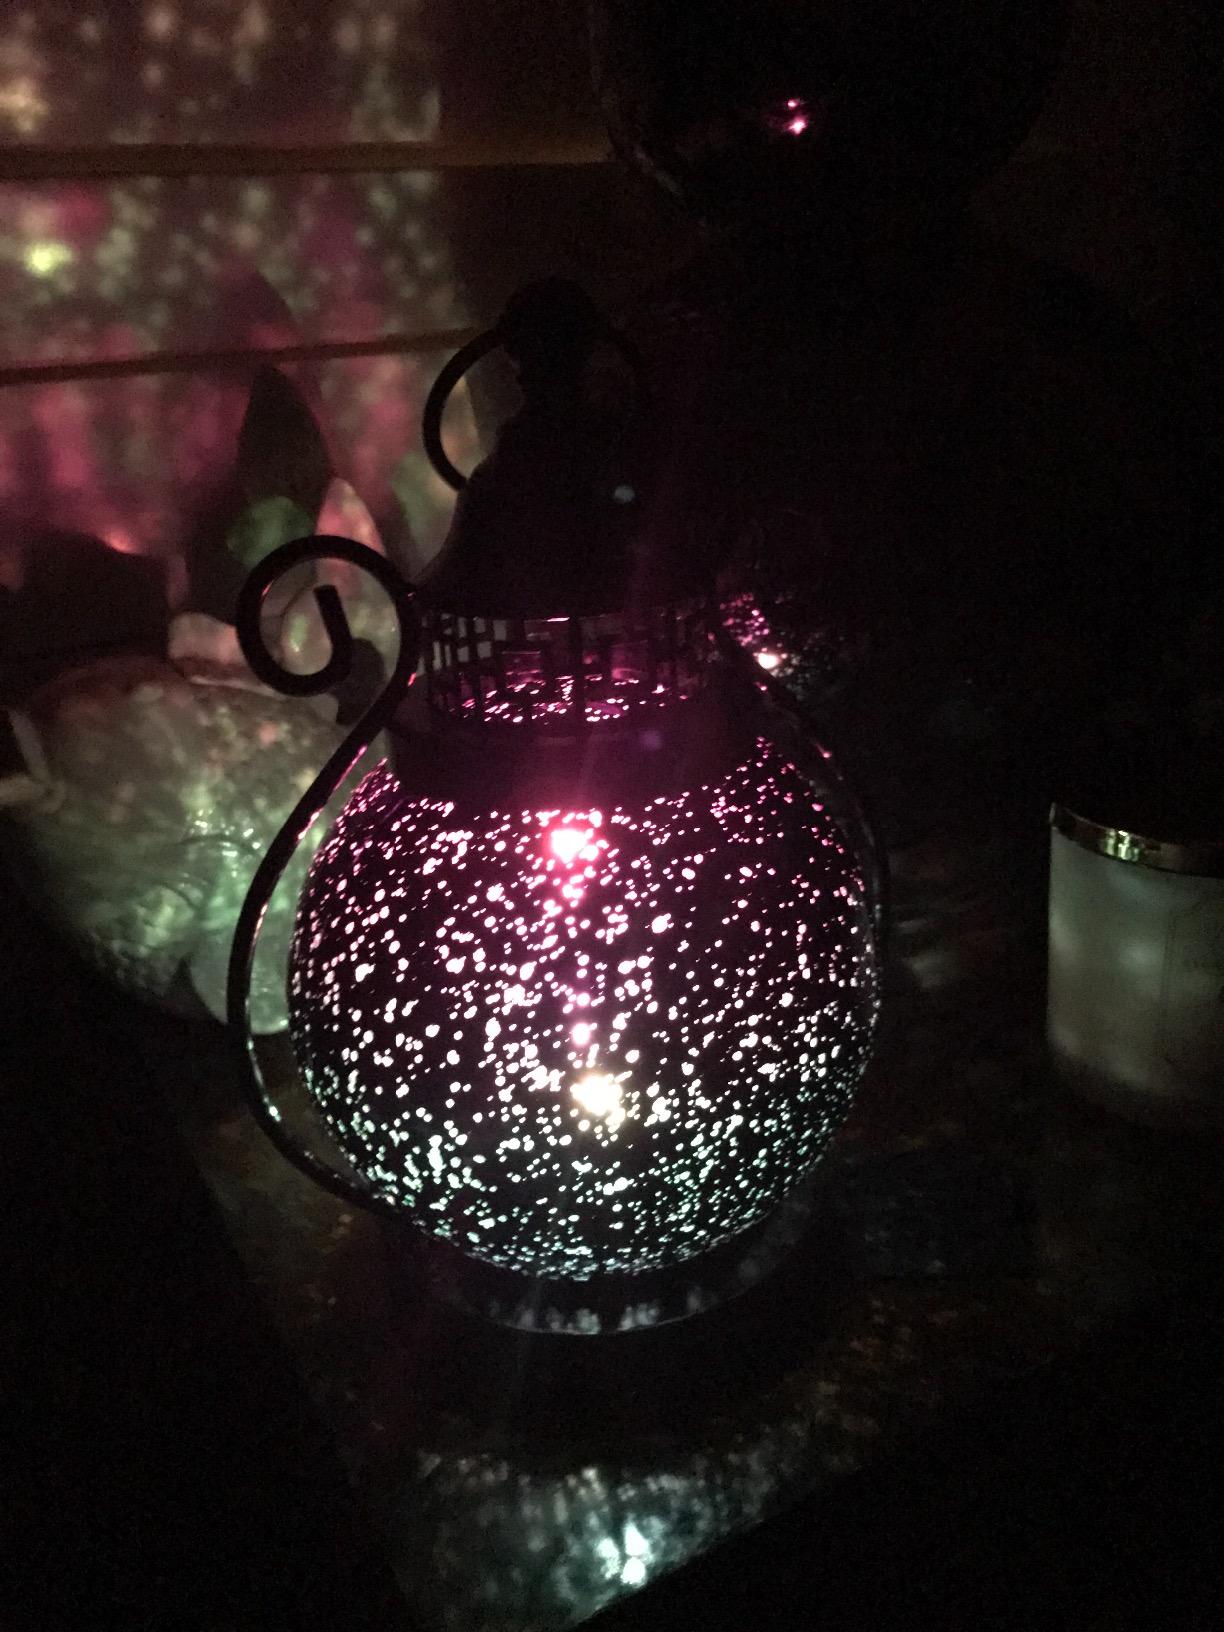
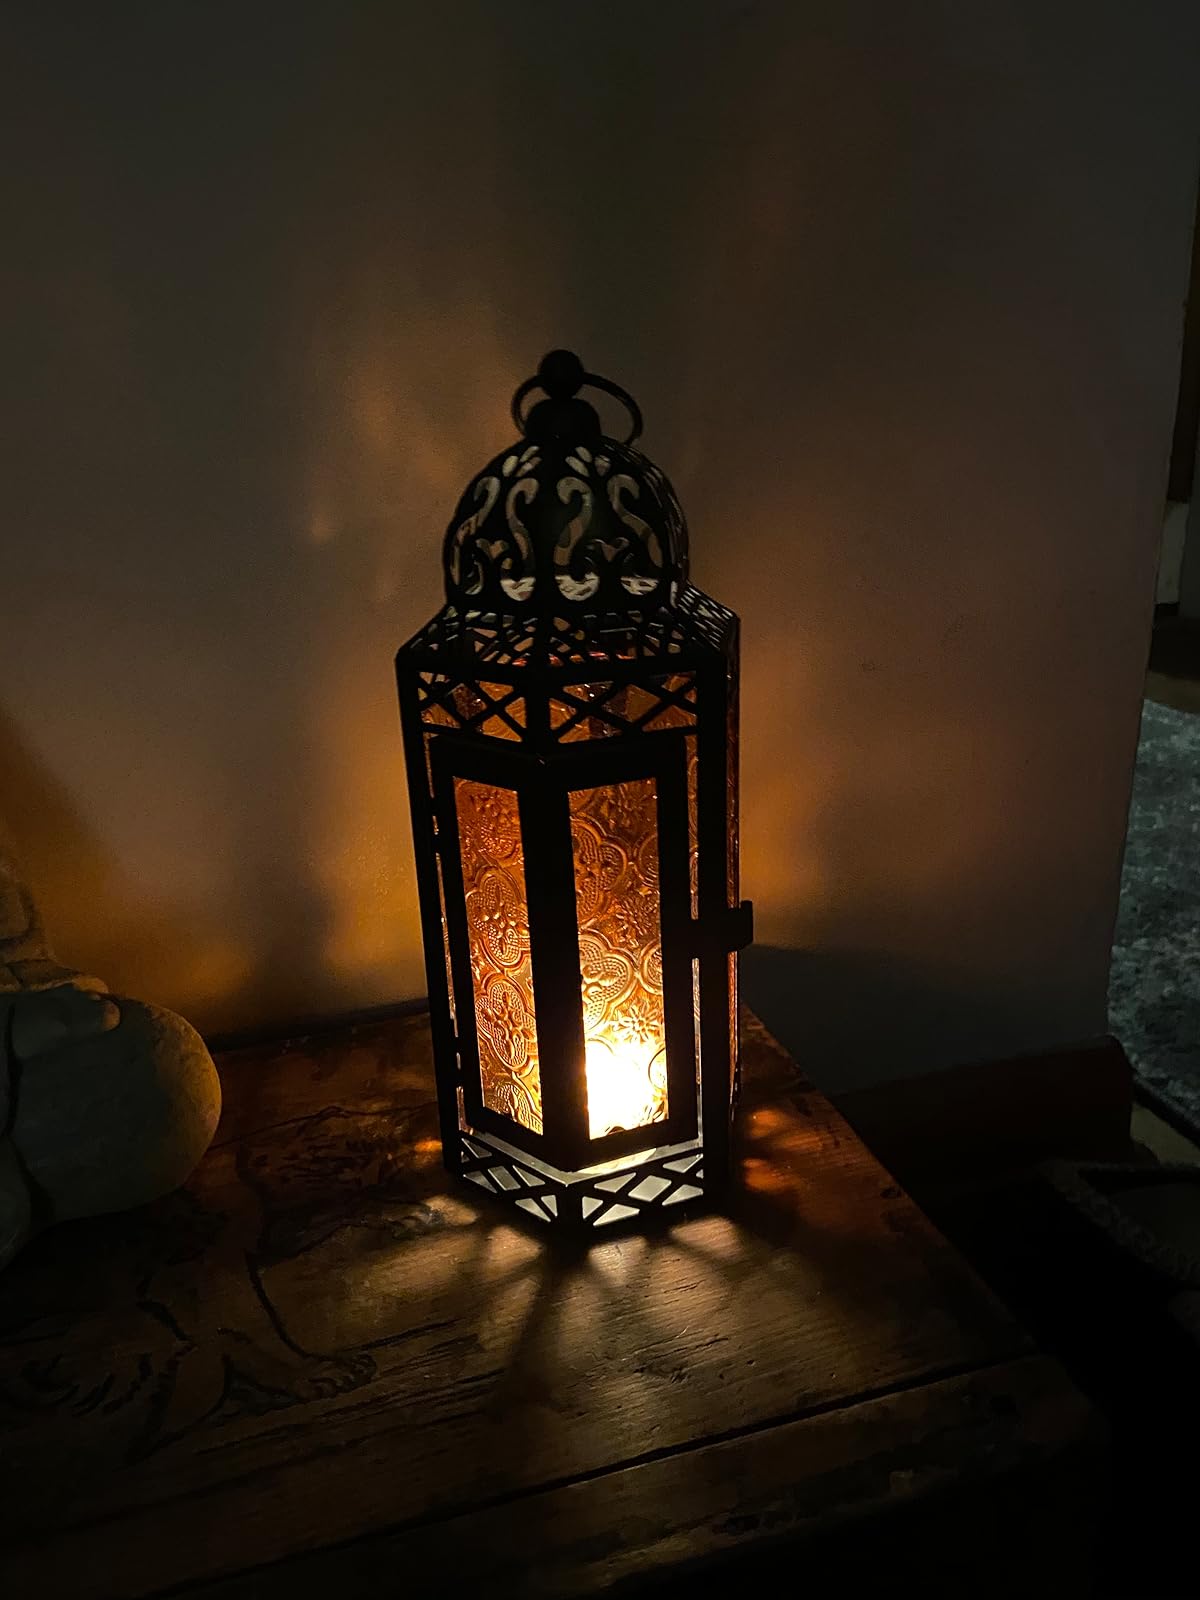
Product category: lantern
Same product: no